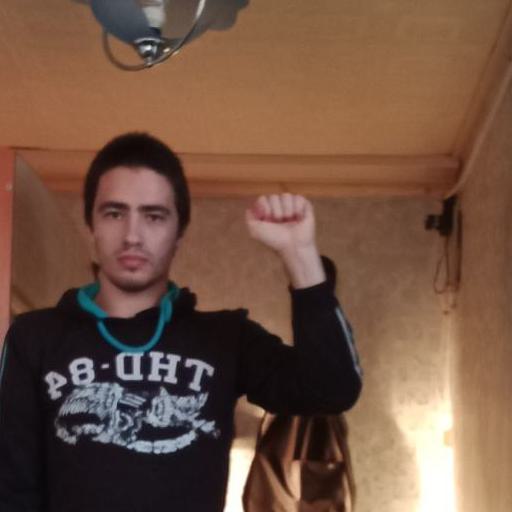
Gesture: fist